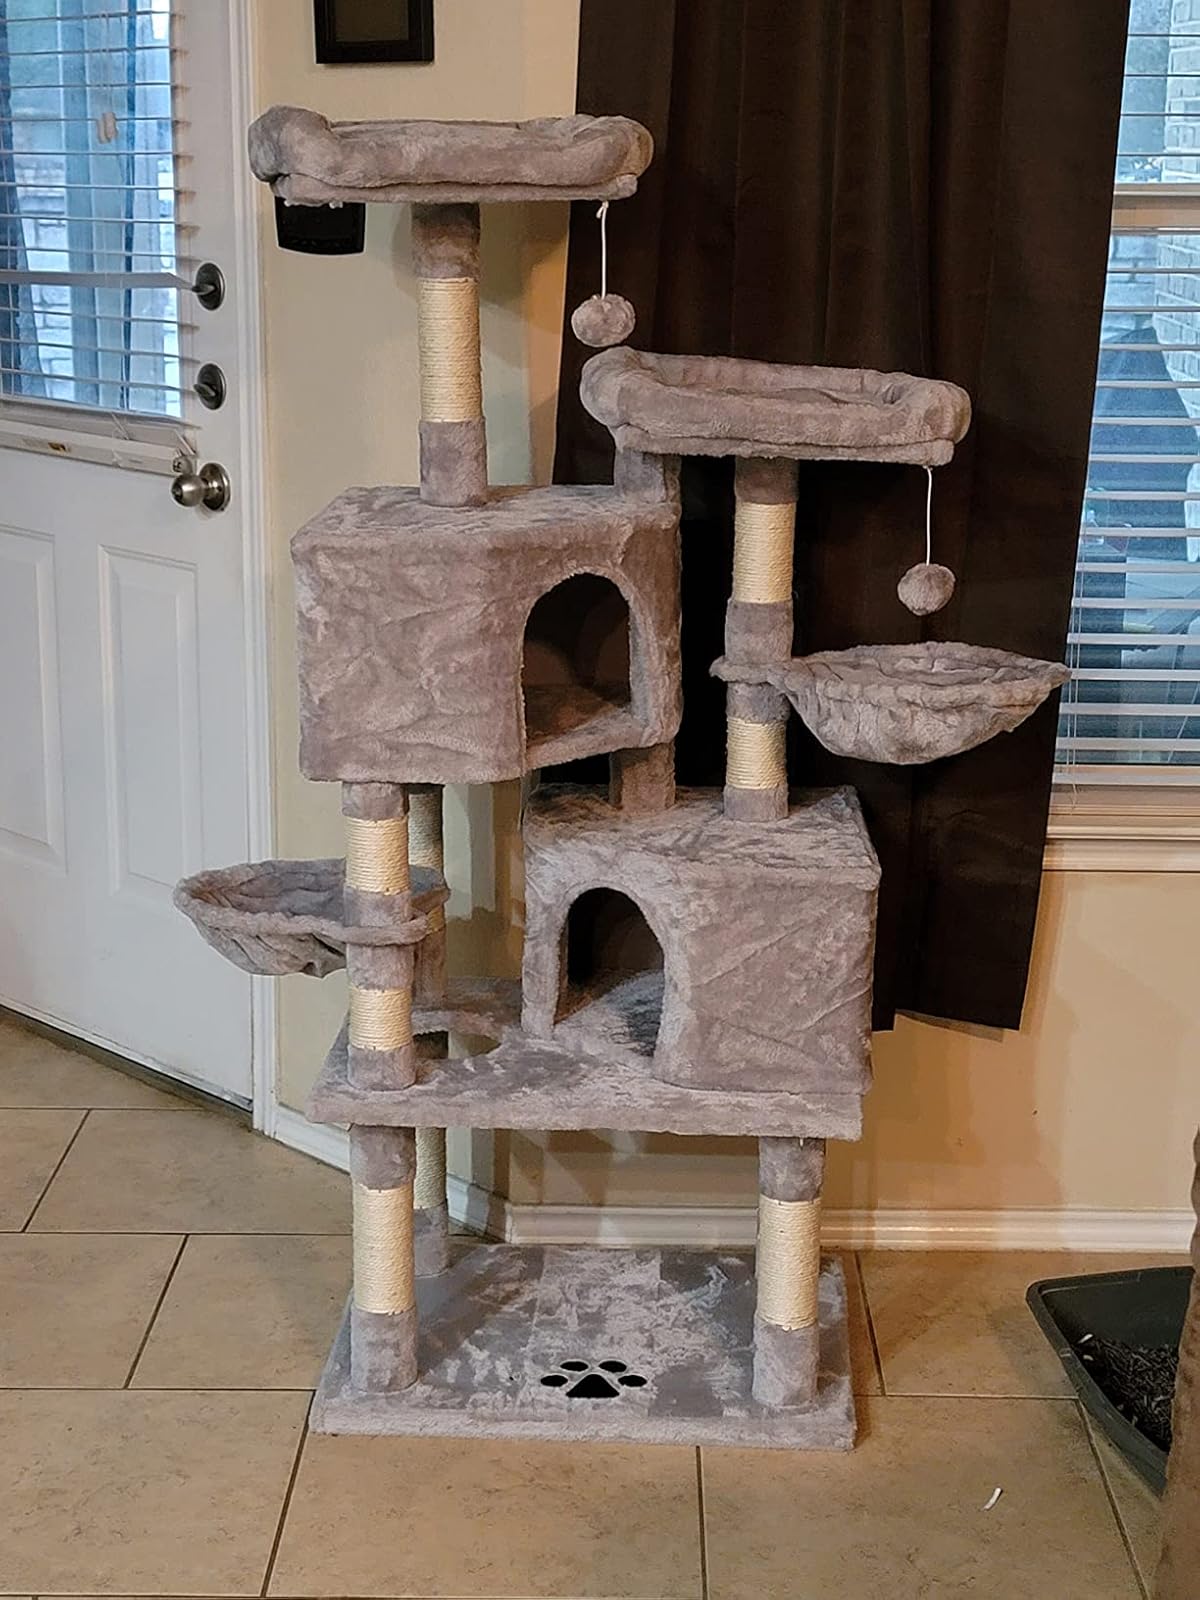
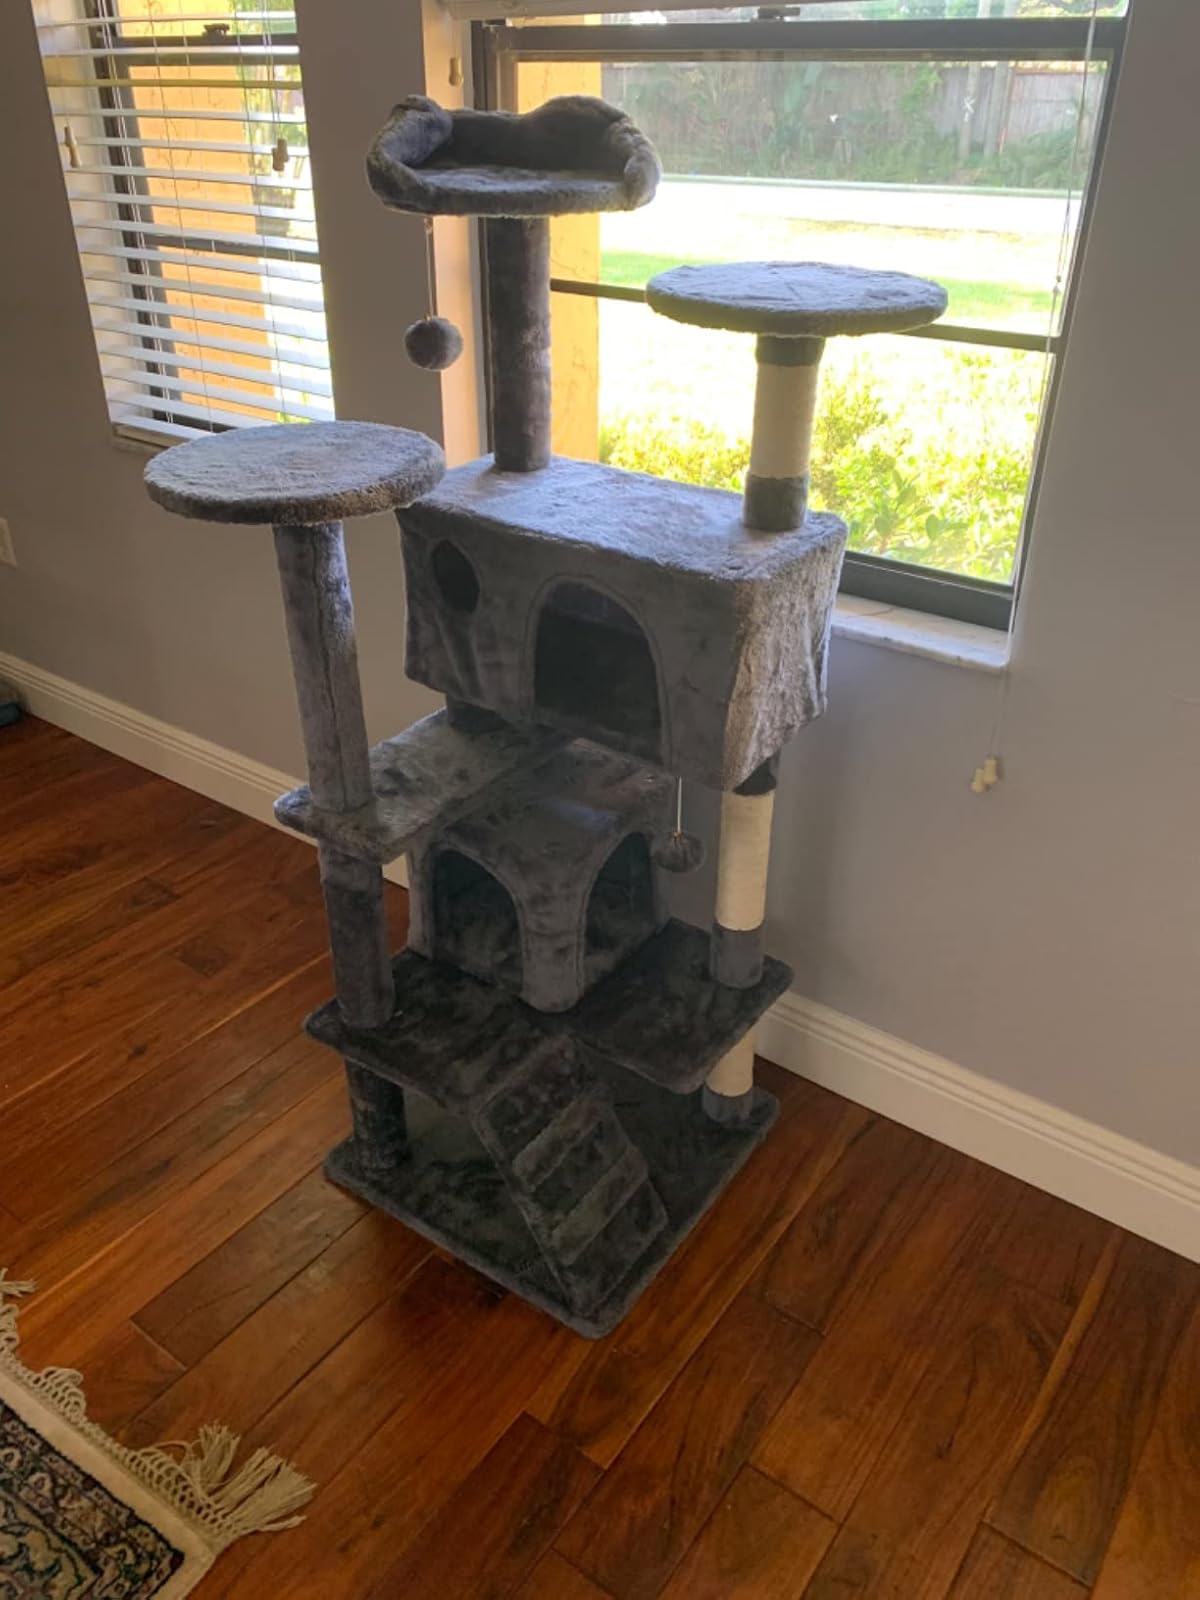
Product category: items_cat tree
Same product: no